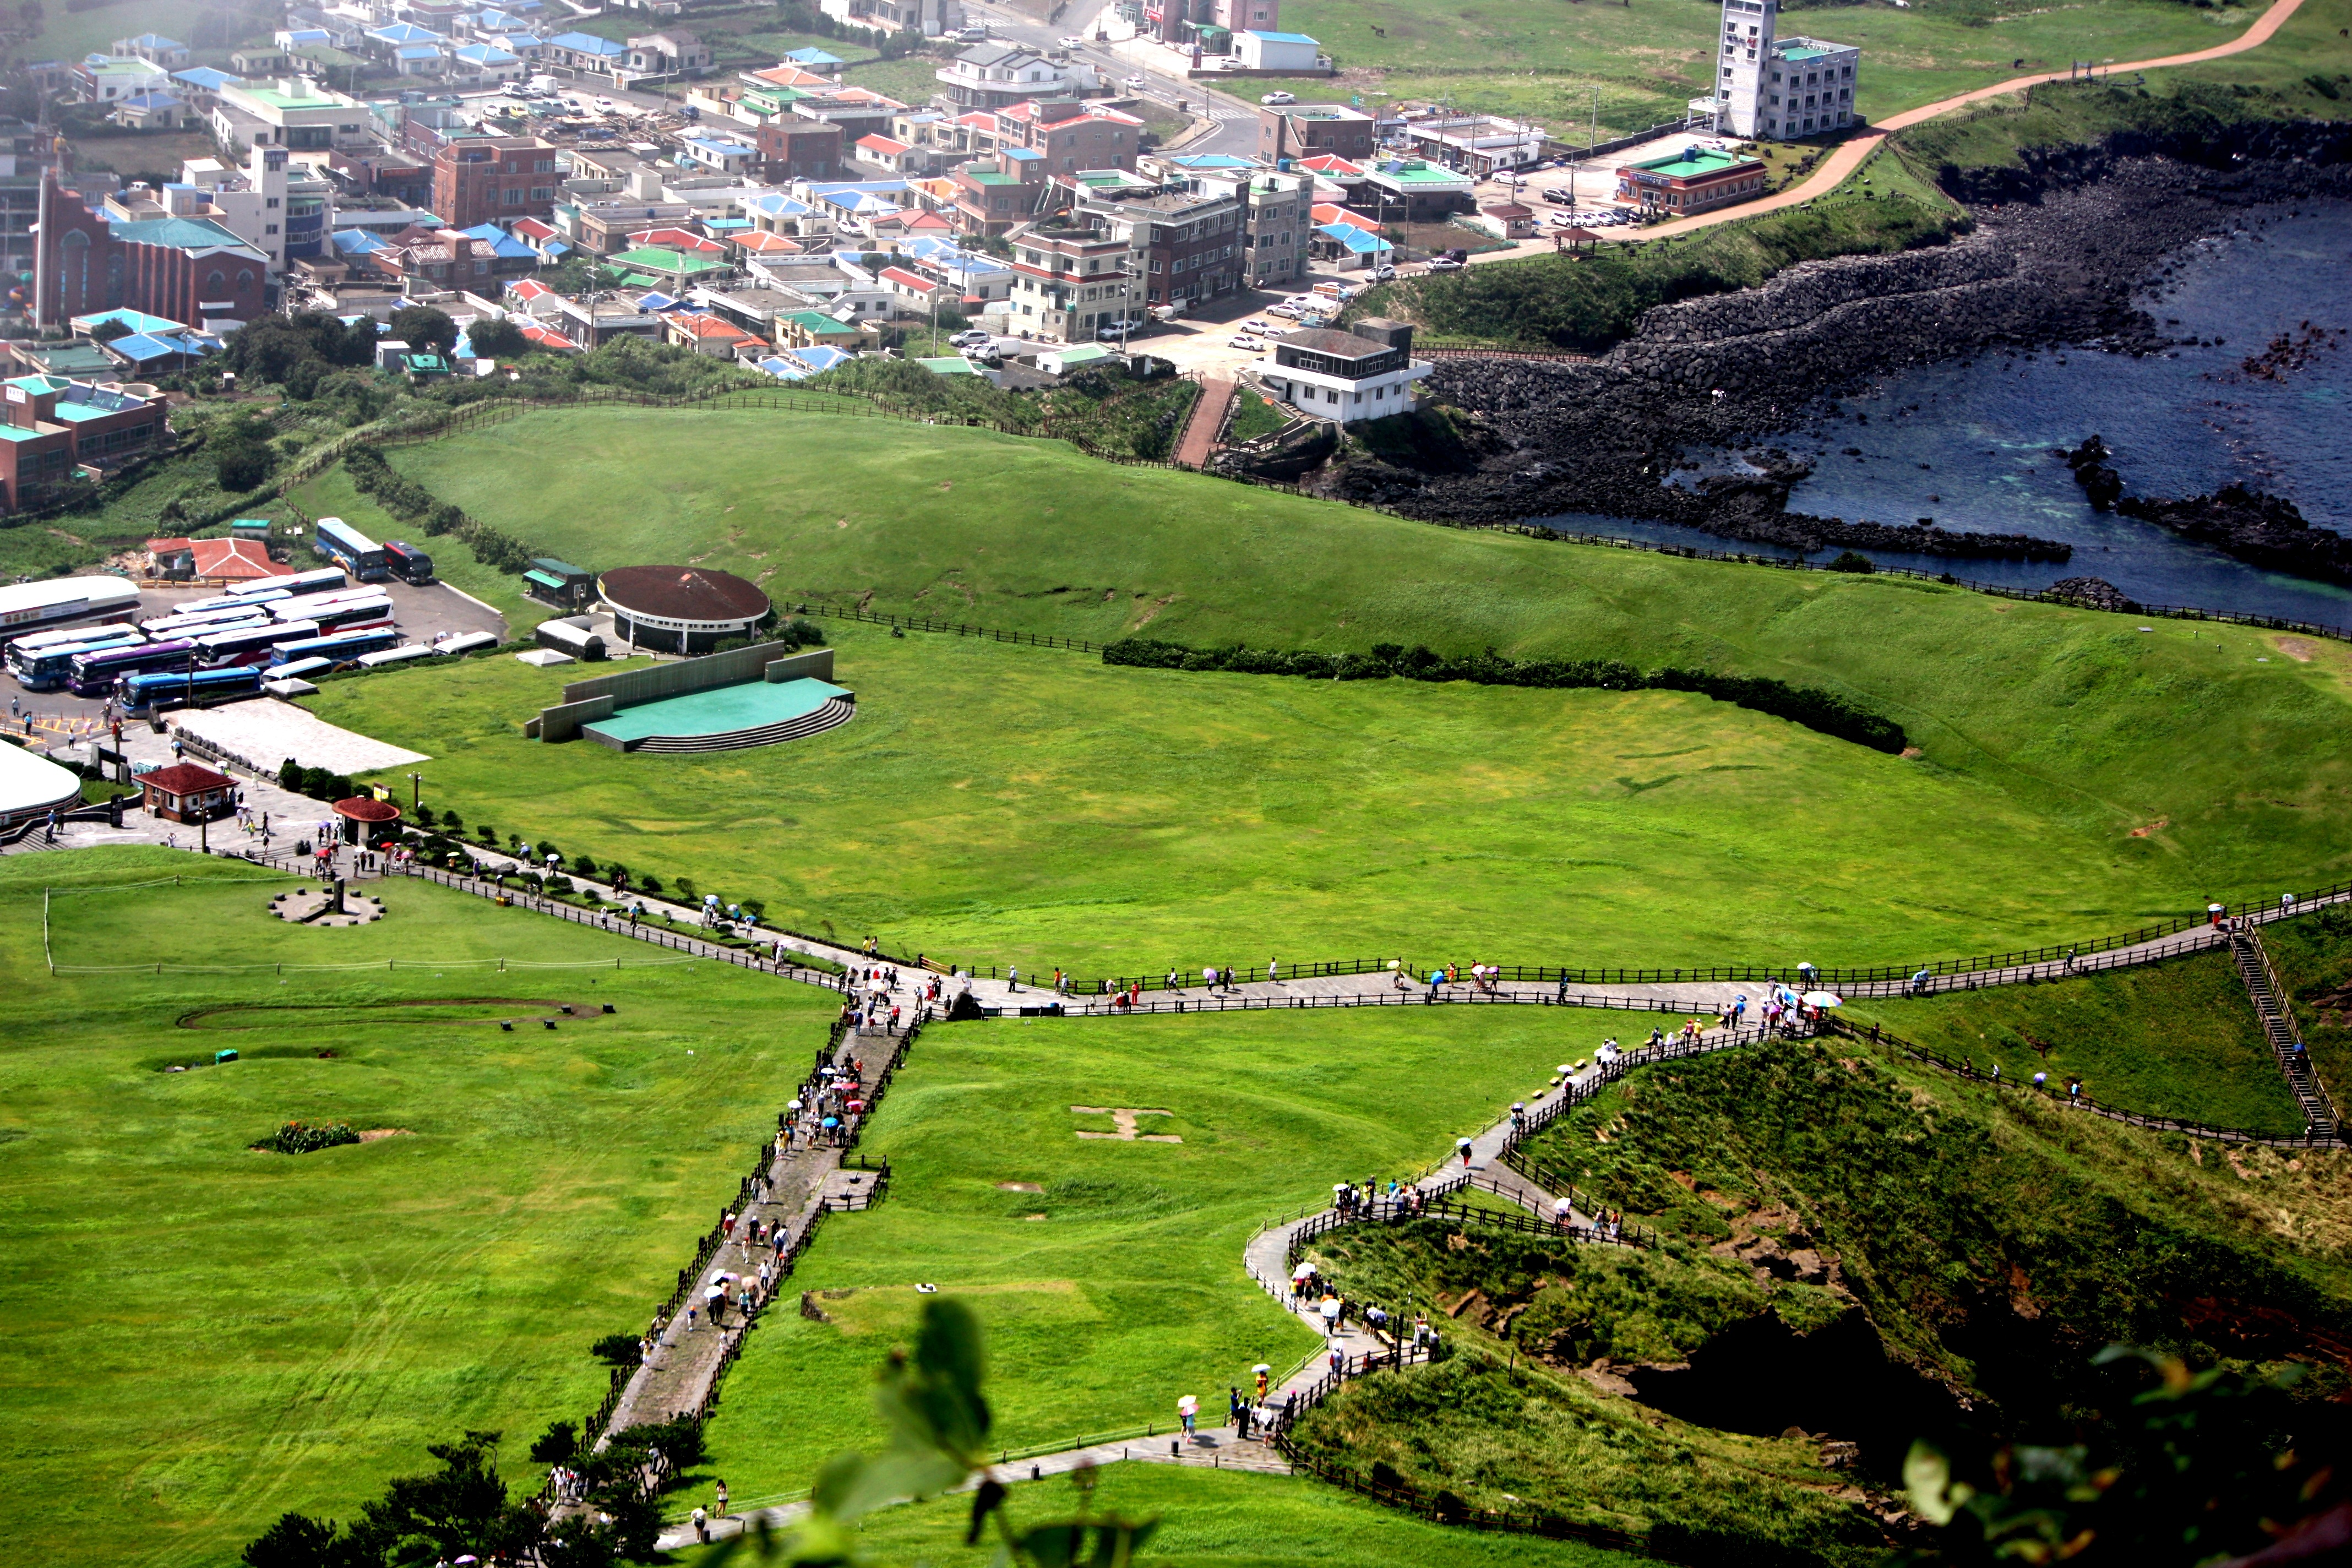
town, mountain range, green, grassland, bird's eye view, a bird's eye view, aerial photography, residential area, sport venue